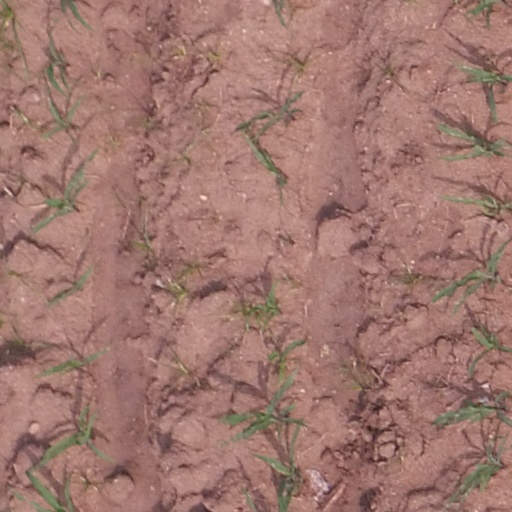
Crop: maize; corn